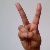
The image shows a hand gesture representing the letter 'V' in Indian Sign Language.